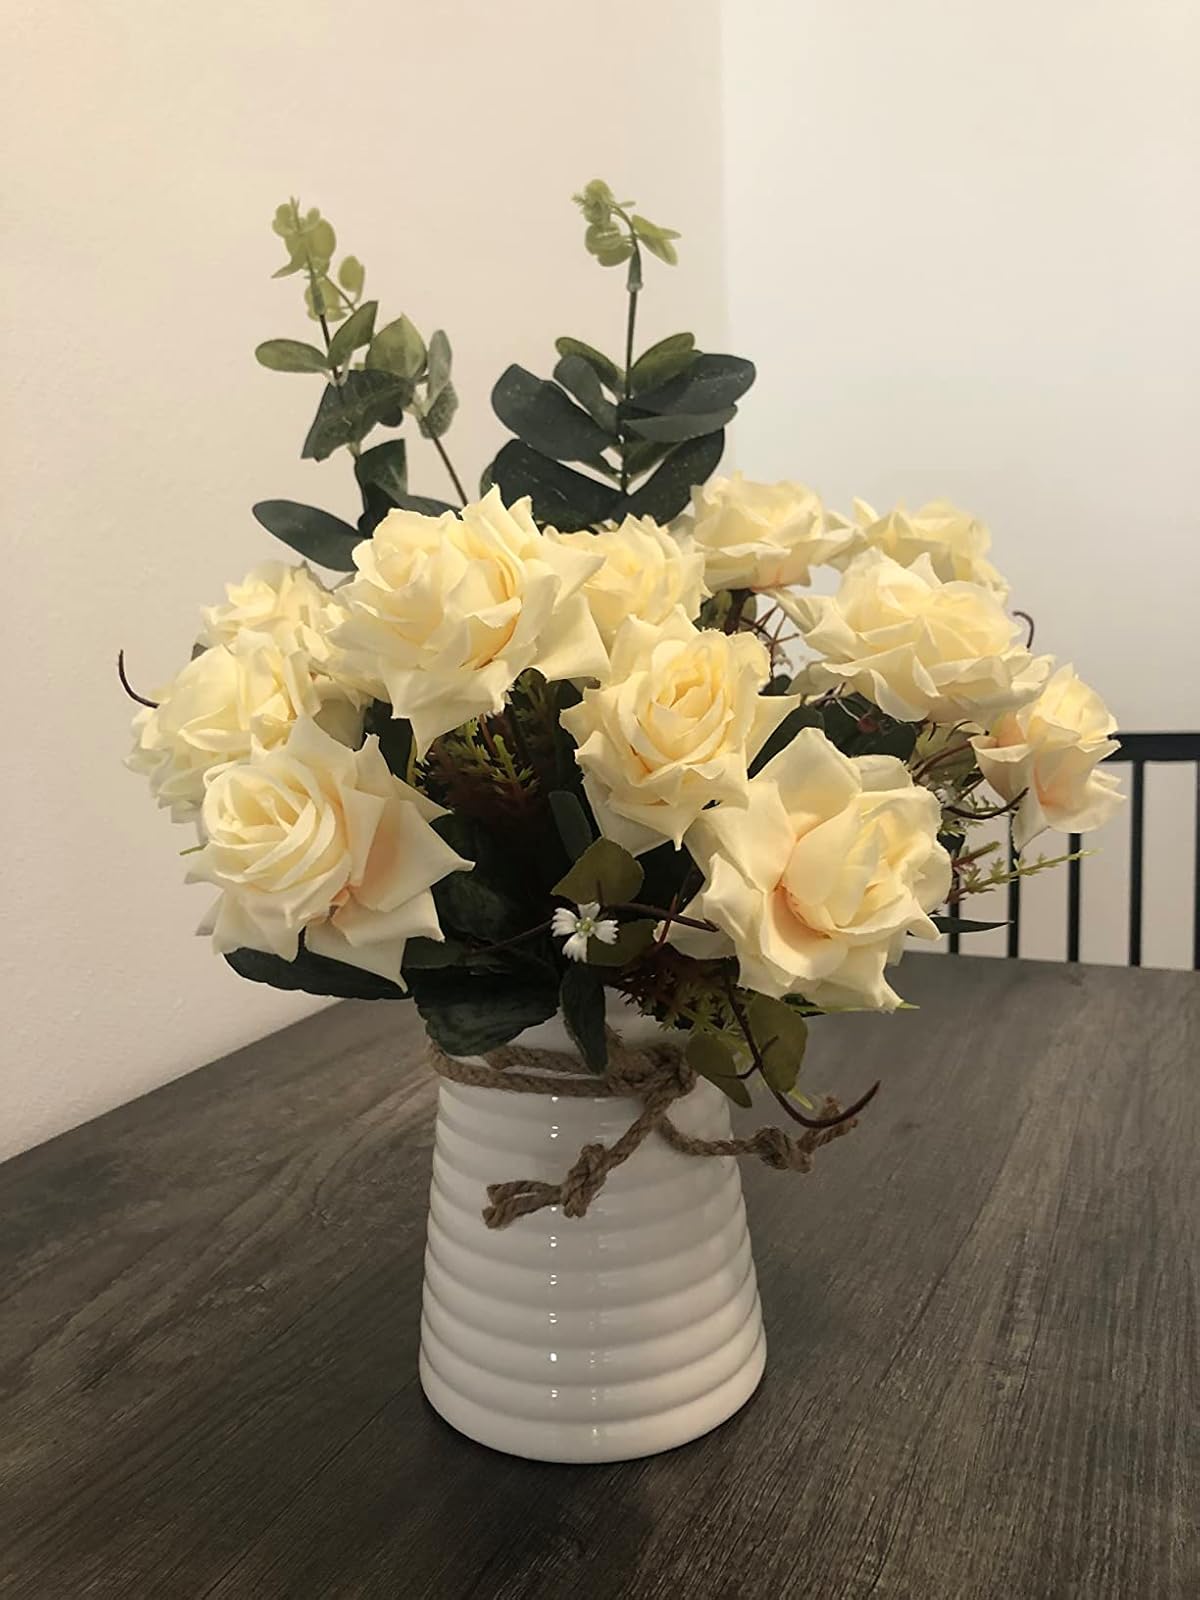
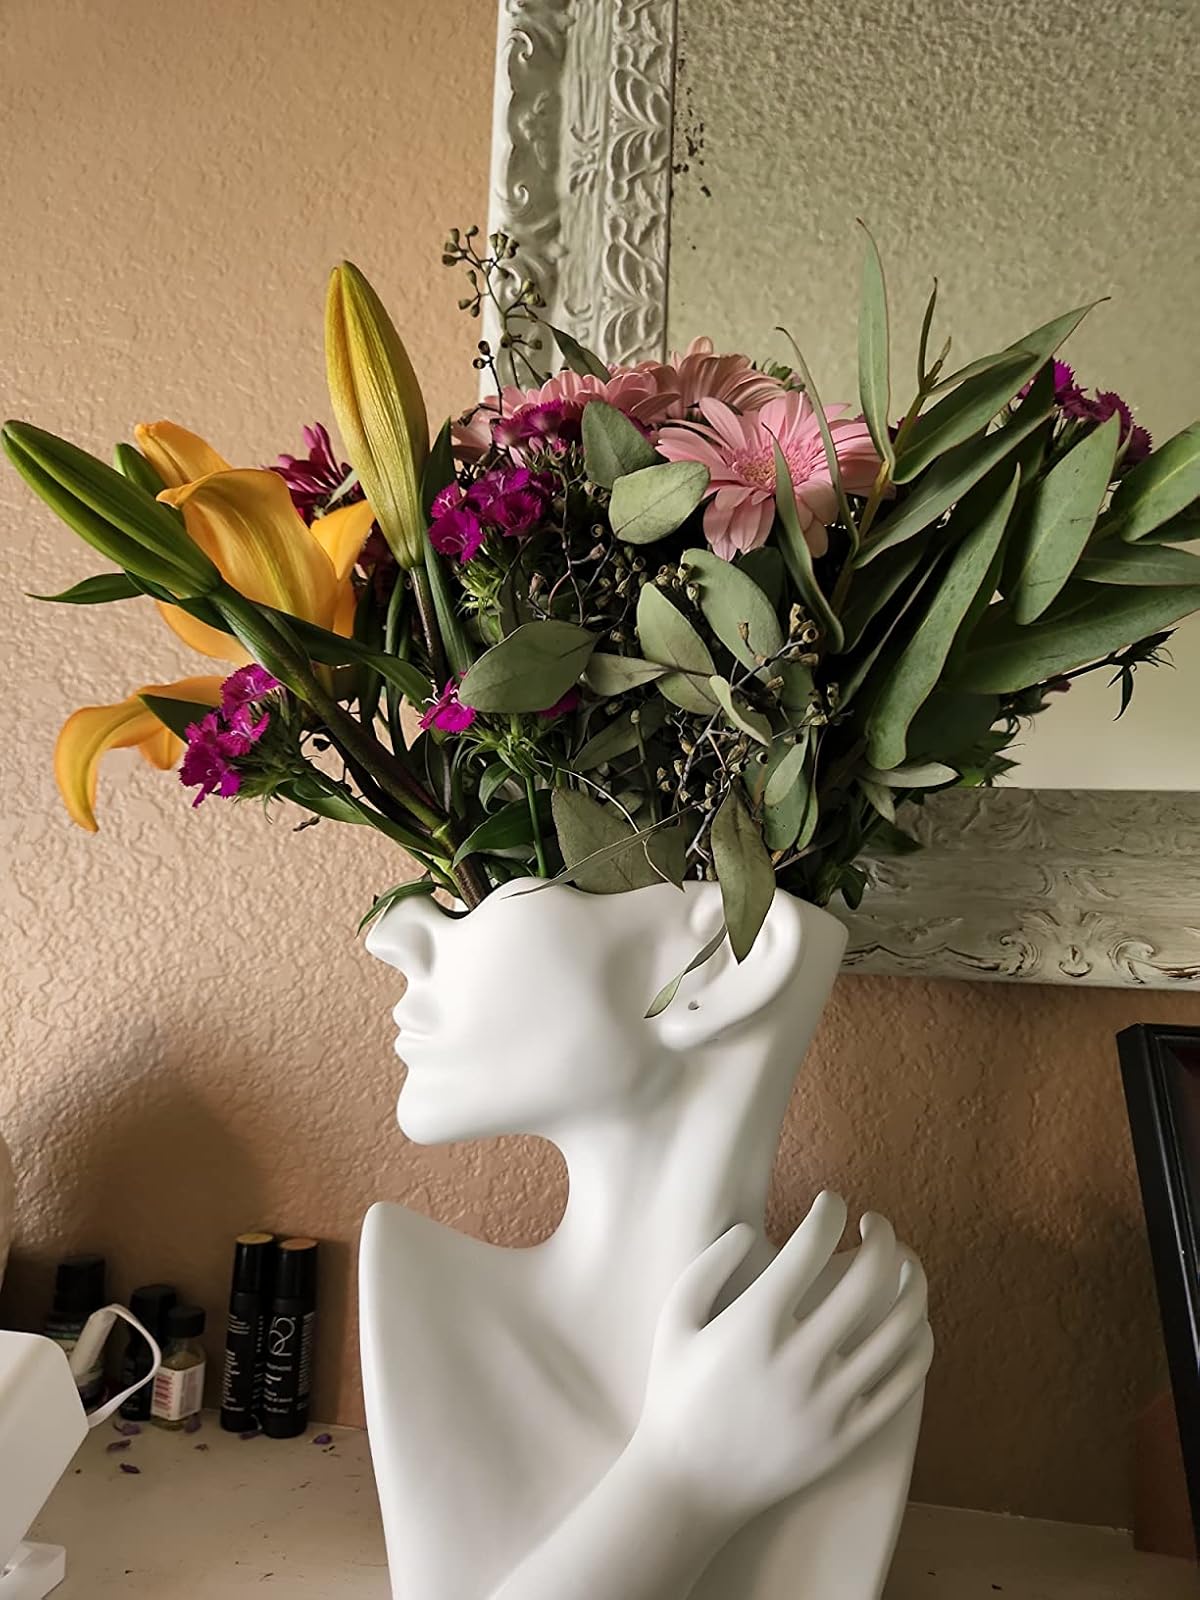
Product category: vase
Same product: no